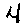
Label: 4